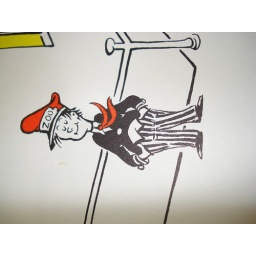
the little boy who dreamed of running the zoo in the book If I Ran the Zoo